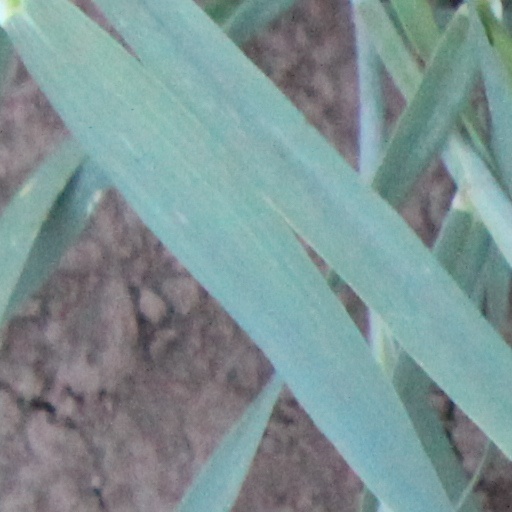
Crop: wheat